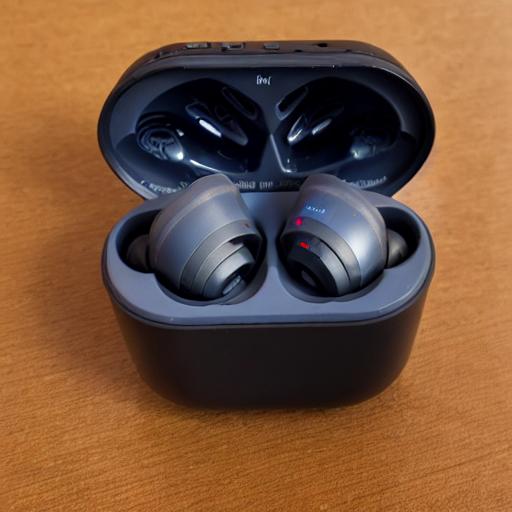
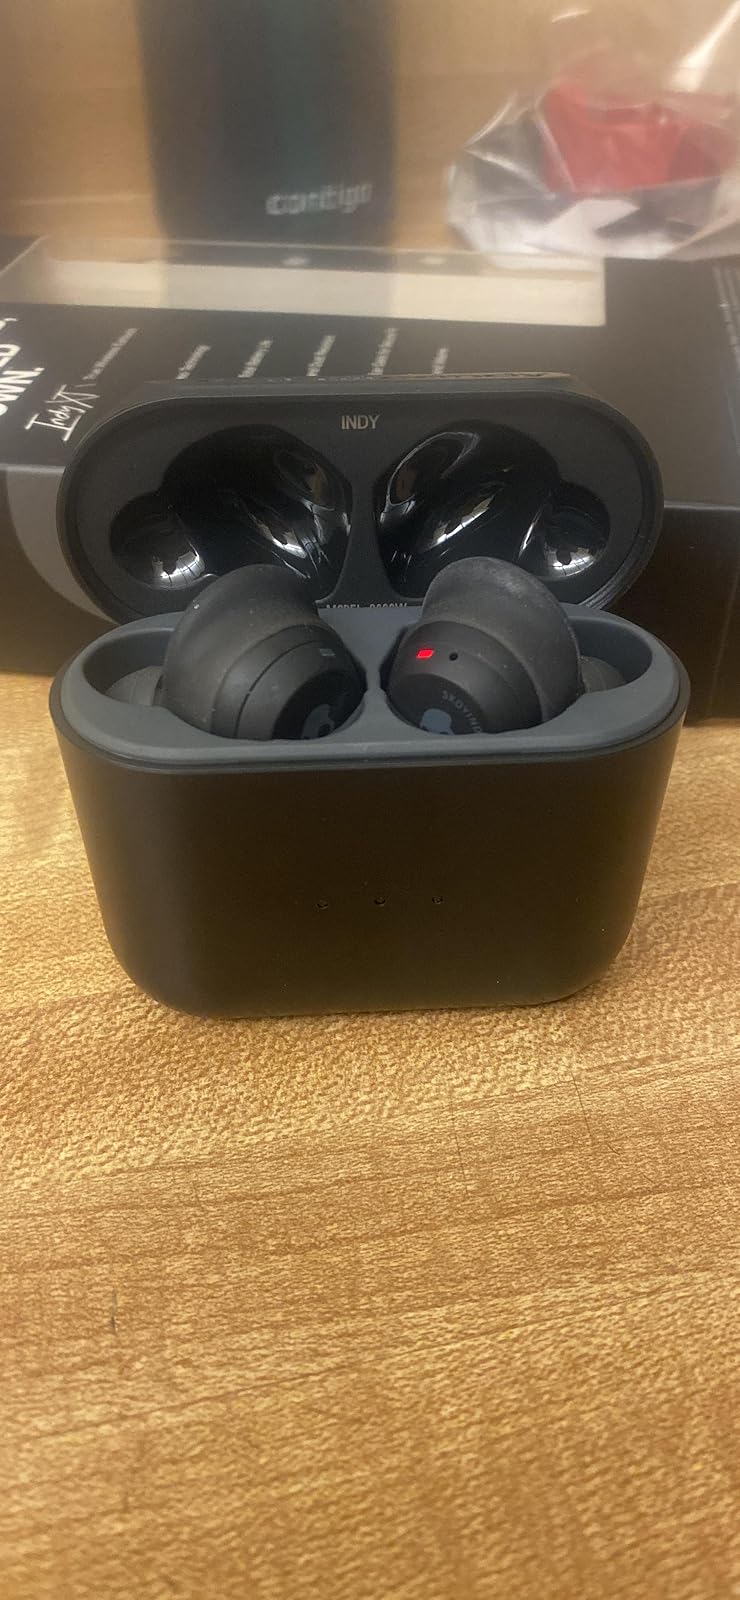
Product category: earbuds
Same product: no